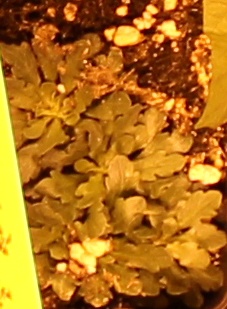
Label: Horseweed